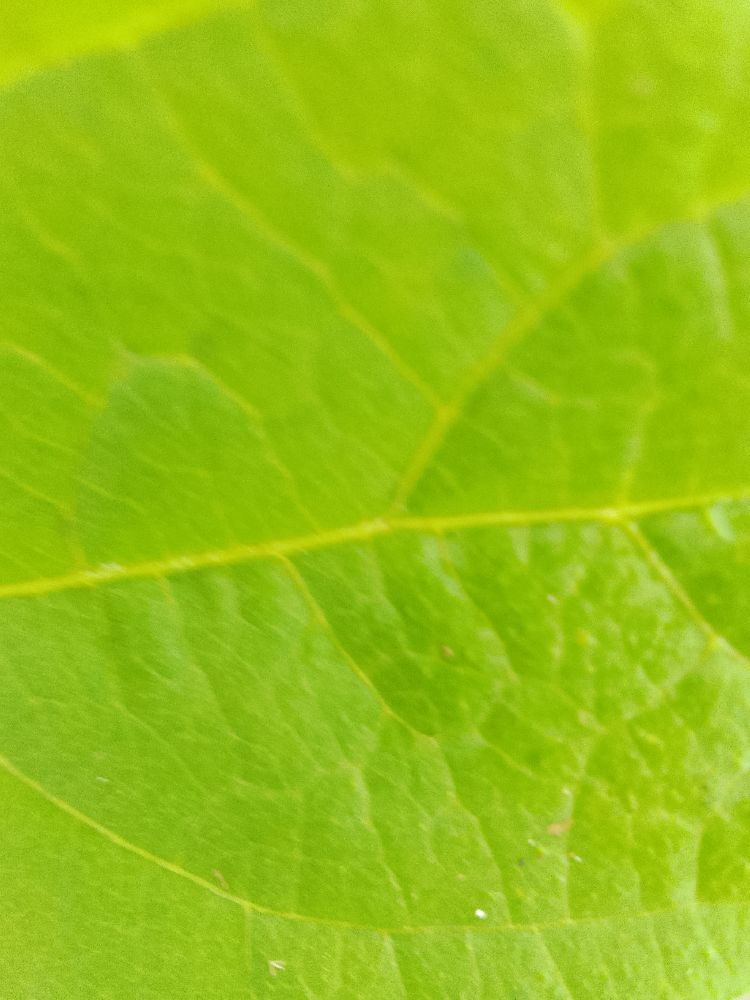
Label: healthy